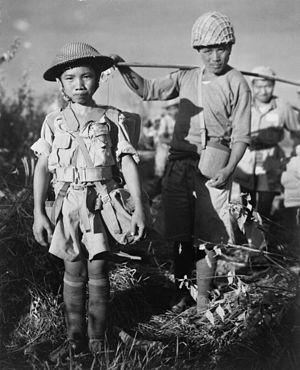
Le groupe des Maraudeurs, officiellement 5307th Composite Unit ou Unité Galahad, fut, avec la Force Mars, la seule unité terrestre américaine à combattre dans la jungle sur le théâtre d’opérations du Raj britannique durant la Seconde Guerre mondiale. Actifs durant la première phase de la reconquête de la Birmanie, les Maraudeurs constituent une des facettes de l’engagement américain aux côtés de la République de Chine, avec les forces aériennes américaines en Chine des « Tigres Volants » du général Claire Chennault et les avions de transport de Cochran qui assuraient le ravitaillement de la Chine par-dessus la « bosse » himalayenne.
La campagne de Birmanie est une phase du théâtre extrême-oriental de la Seconde Guerre mondiale, qui s'est déroulée de janvier 1942 à juillet 1945 sur le territoire de la Birmanie, alors colonie de l'Empire britannique. Elle a opposé les forces Alliées à celle de l'Axe, représentées par l'Empire du Japon et le Royaume de Thaïlande.